Rima Maktabi

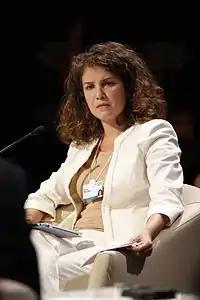
Rima Maktabi at the World Economic Forum's meeting on Economic Growth and Job Creation in the Arab World held in Jordan 2011.

Rima Maktabi first became known internationally for her reporting in the 2006 Lebanon War. The 2006 Lebanon War lasted from July to September 2006. The Arab TV news channels, such as al-Arabiya, al-Jazeera, NTV, and LBC-TV, introduced female reporters in numbers to the war zone for the first time during this conflict. The journalists said they were not trained for war coverage prior to their assignment. At the time of the war, Maktabi was a "rookie" journalist but was able to get exclusive coverage for al-Arabiya.